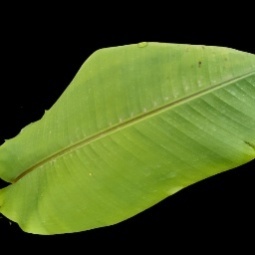
Label: Sulphur